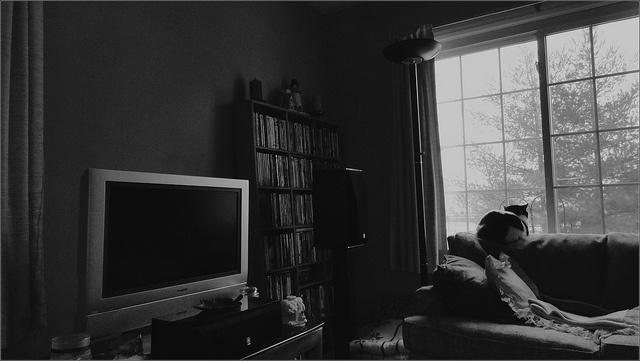
A room with a bookcase, several books, a television and a couch in it.
The black and white photo shows a makeshift bed on a couch, a flat screen tv, and a shelf full of books in a well-lit family room.
A cat sitting on the back of a sofa looking out a window.
A TV monitor in a living room next to a bookshelf.
Cat lying on back of couch looking out living room window.